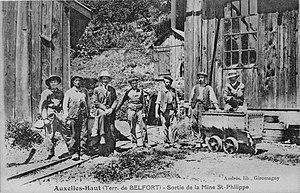
Sortie de la mine Saint-Philippe à Auxelles-Haut.
Auxelles-Haut est une commune française située dans le département du Territoire de Belfort en région Bourgogne-Franche-Comté.